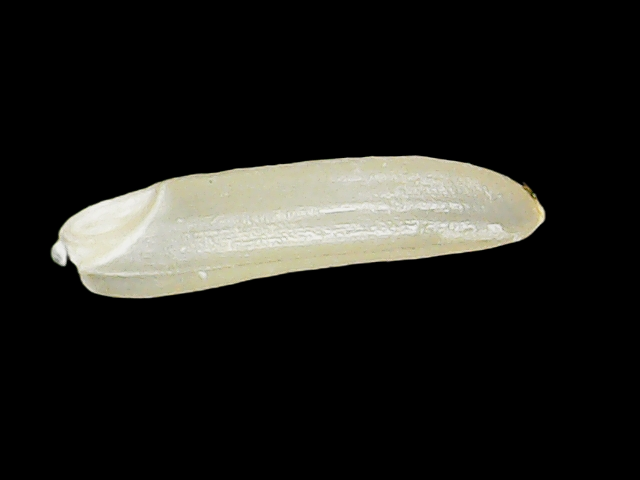
Rice variety: Binadhan25